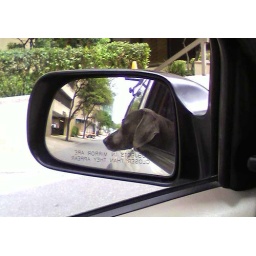
My dog - Chloe in mirror